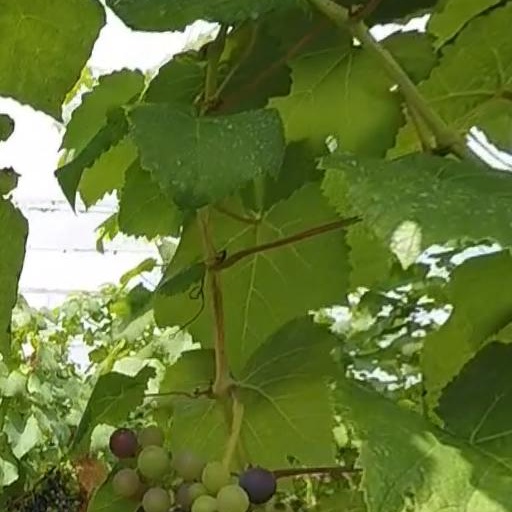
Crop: grape